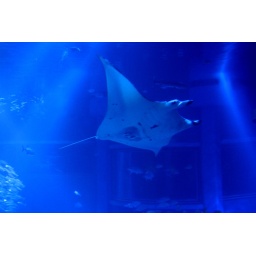
he(she) was flying in deep blue just like a butterfly.